Engolo

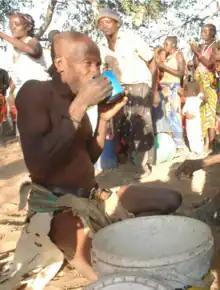
Engolo drums

The core of engolo lies in the practitioner's ability to defend themselves through agile movements like ducking, twisting, and leaping.